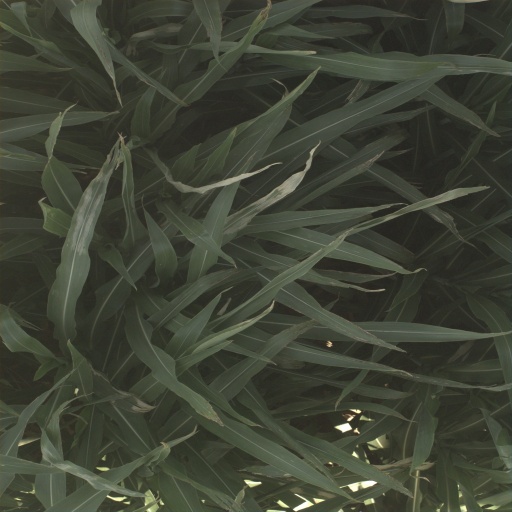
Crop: sorghum